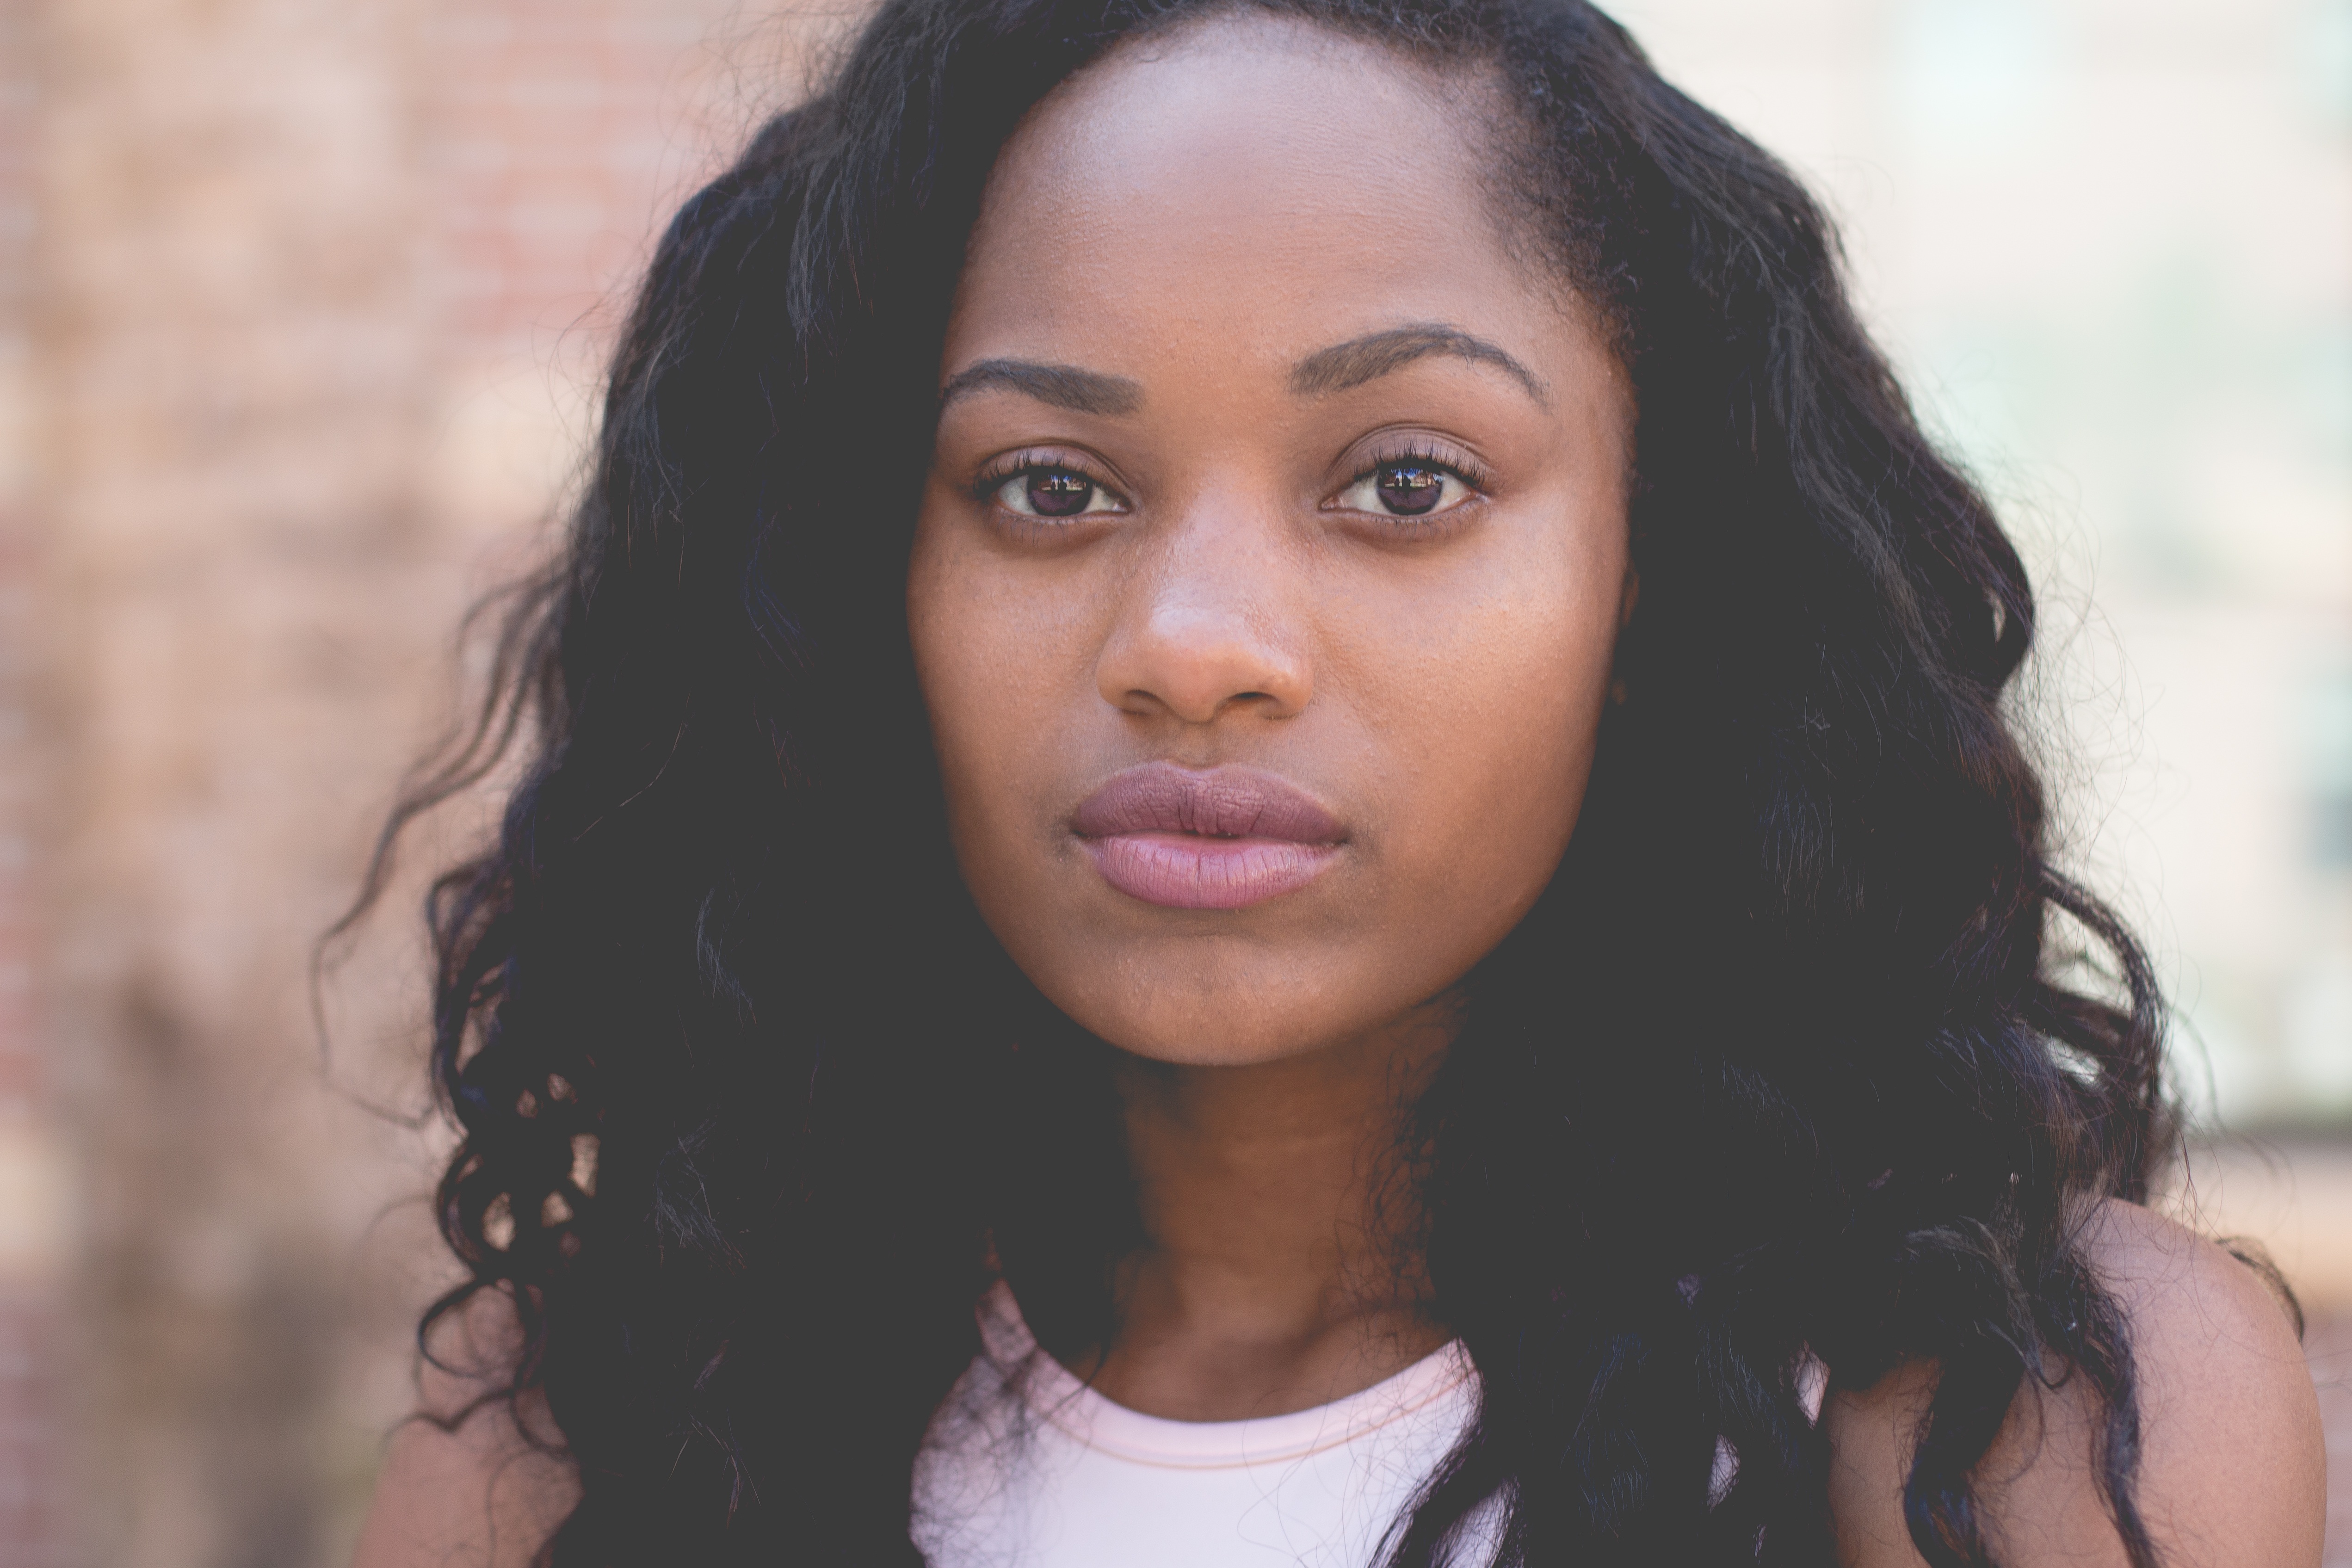
person, girl, woman, hair, photography, trunk, singer, portrait, model, facial expression, hairstyle, smile, mouth, long hair, close up, human body, black hair, face, nose, cheek, eye, head, skin, beauty, beautiful, organ, attractive, abdomen, photo shoot, brown hair, portrait photography